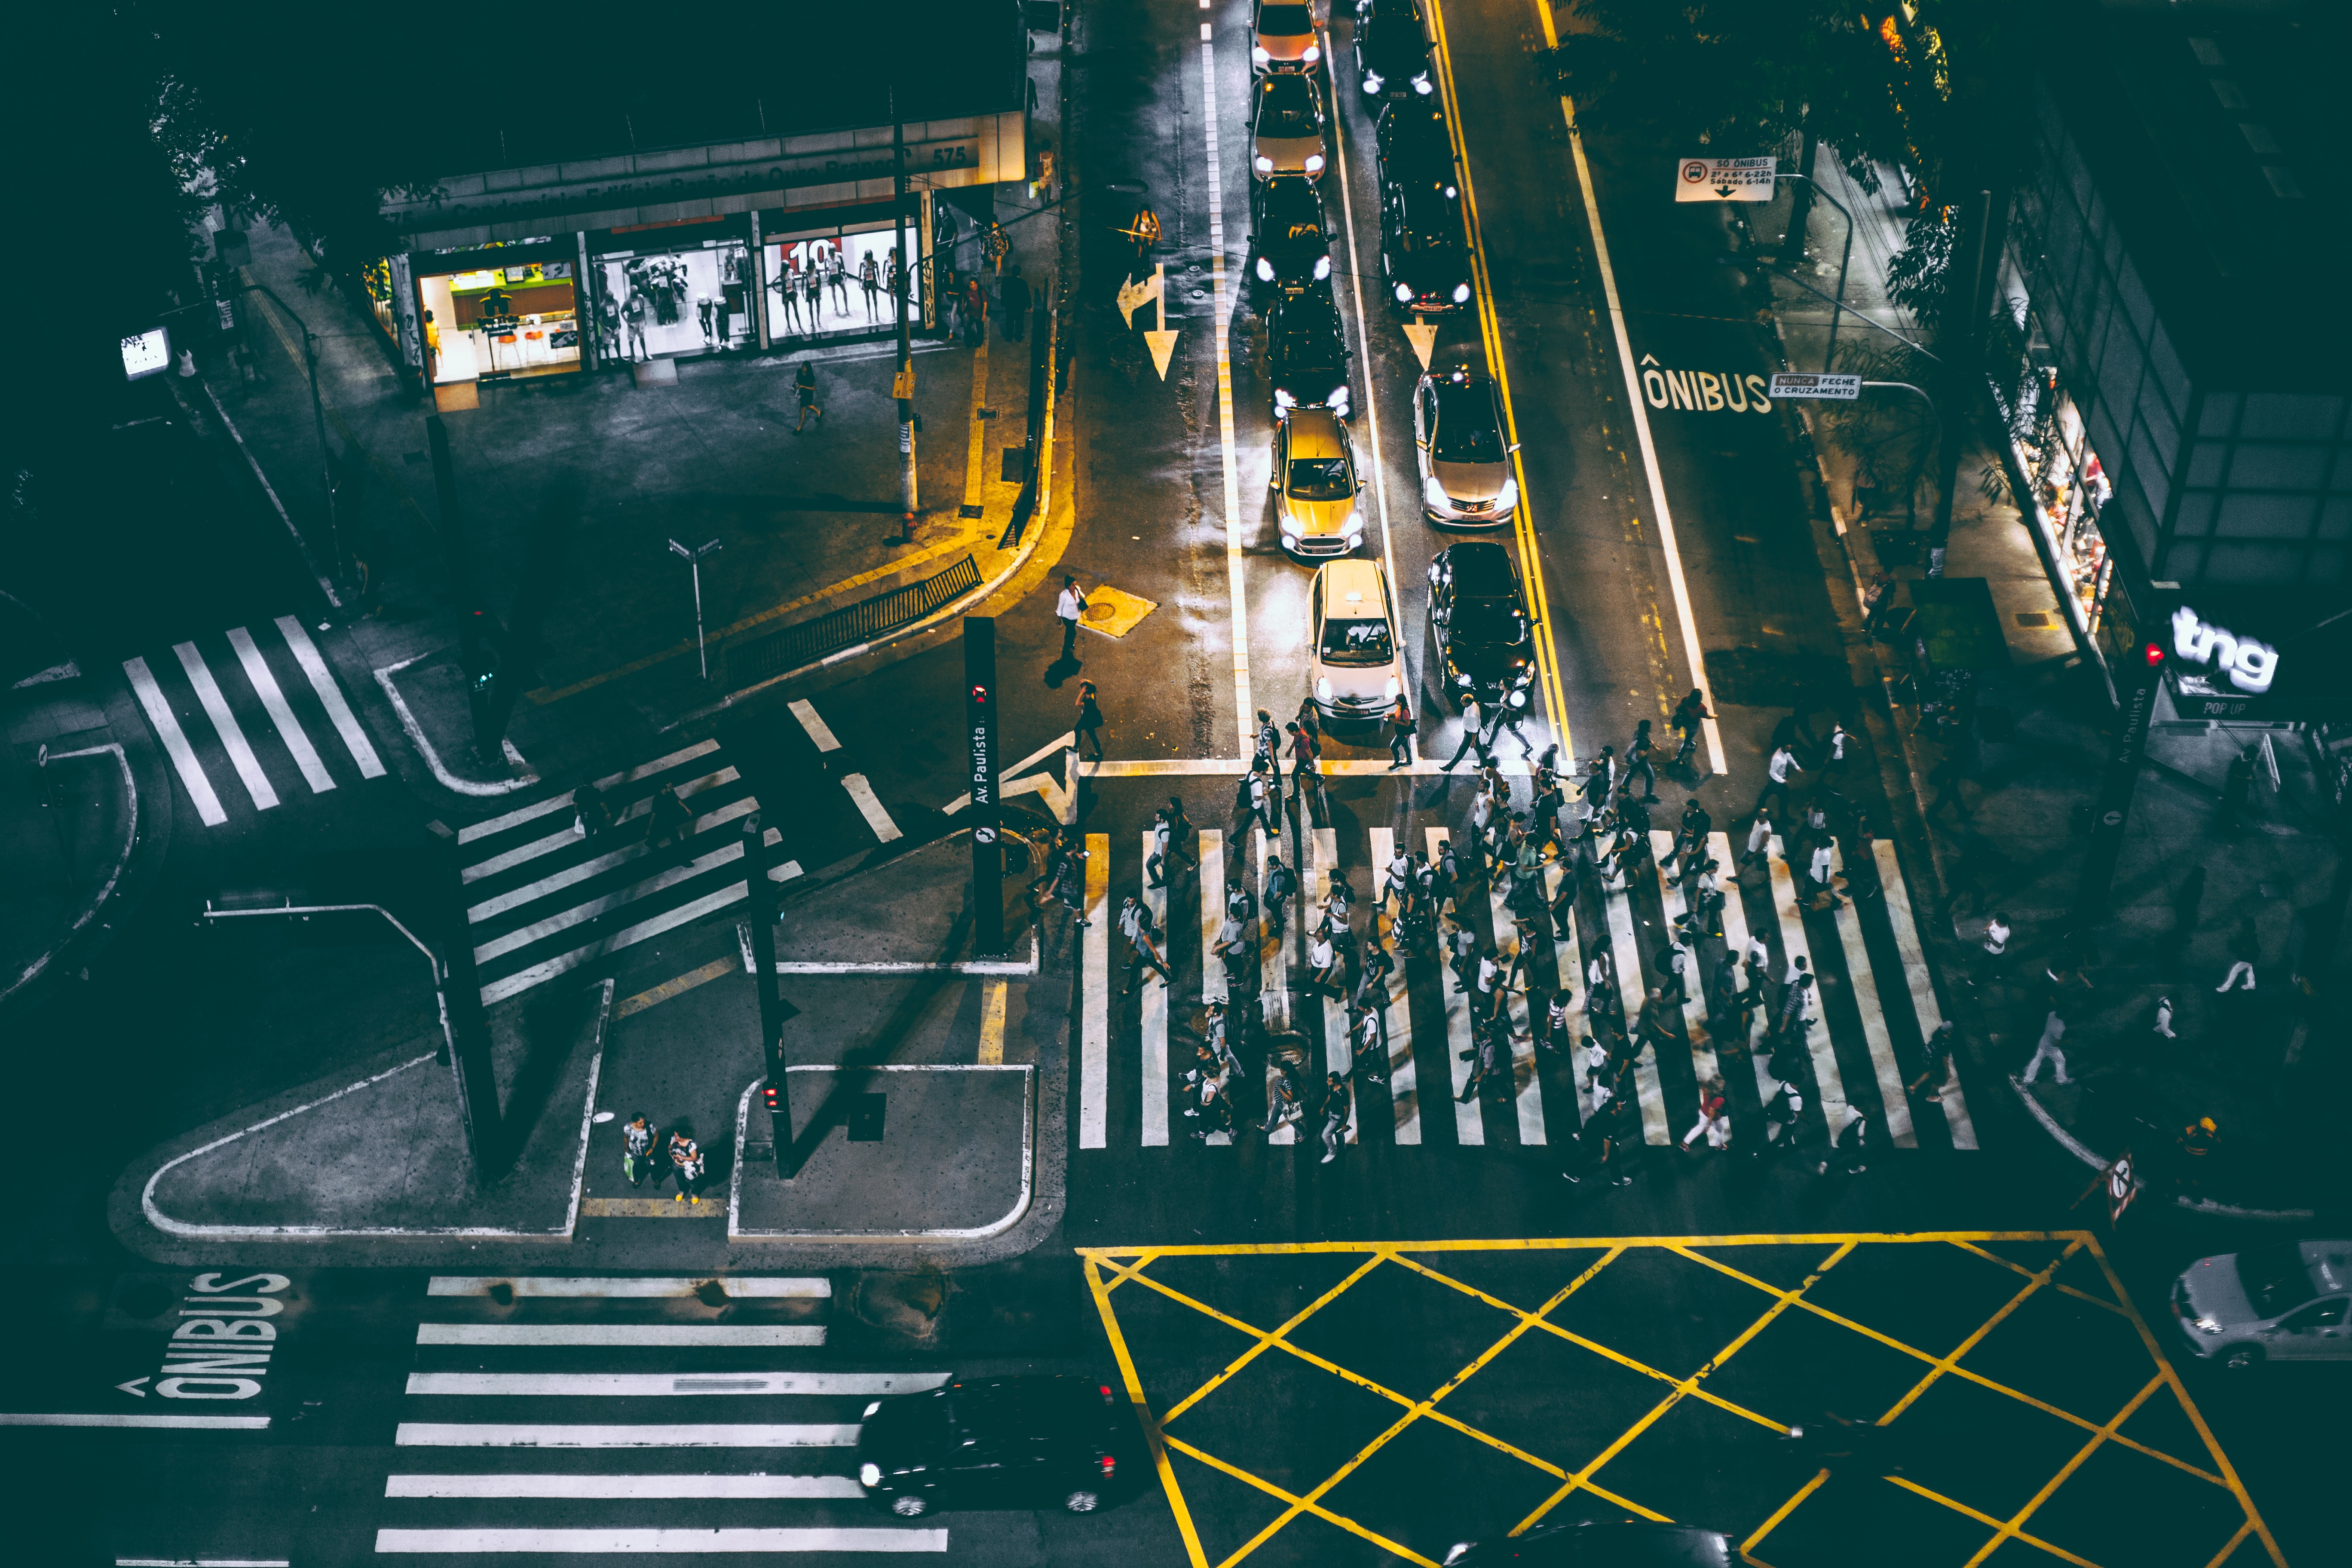
light, skyline, traffic, night, crossing, view, city, skyscraper, urban, cityscape, busy, motion, reflection, vehicle, space, intersection, electricity, crosswalk, aerial, stadium, lights, pedestrians, buildings, angle, metropolis, megacity, screenshot, aerial photography, atmosphere of earth